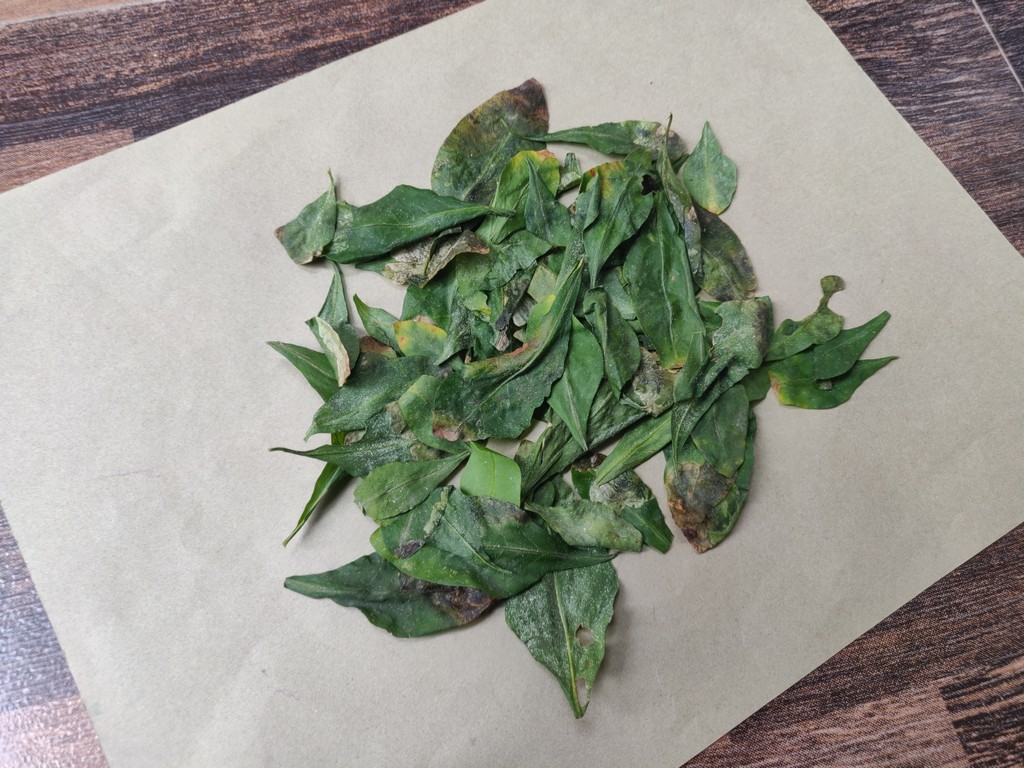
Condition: Unhealthy
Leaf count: multiple
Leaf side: unknown